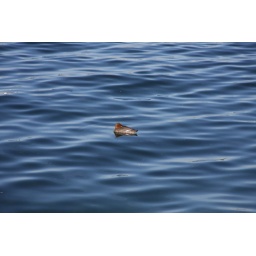
The water looks fake to me in this image, but it shows how the bird needs water for its home.